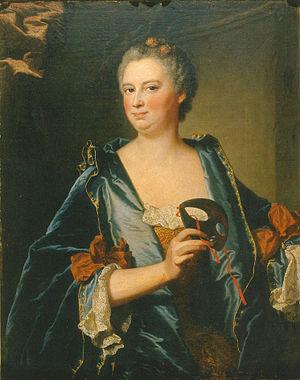
Antoine Gaspard Grimod de La Reynière est un financier français, né à Lyon le 20 octobre 1687 et mort à Paris, le 10 février 1754.